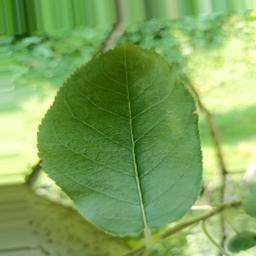
Label: Healthy